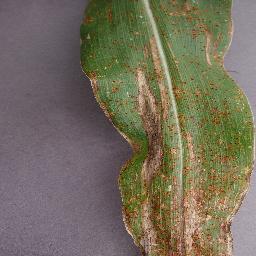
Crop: corn
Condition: (maize)_northern_blight